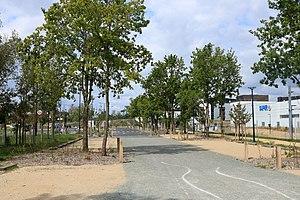
La gare de Trélazé est une gare ferroviaire française de la ligne de Tours à Saint-Nazaire, située sur le territoire de la commune de Trélazé, dans le département de Maine-et-Loire, en région Pays de la Loire.